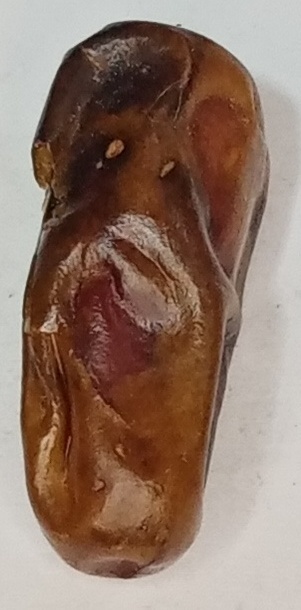
Variety: gajar
Size: small
Grade: grade-3